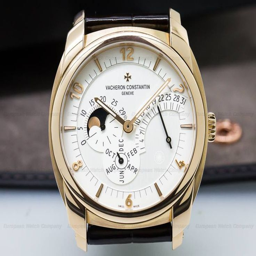
for men , wearing a watch is a huge social cue and can play a major role in someone 's first impression of them .